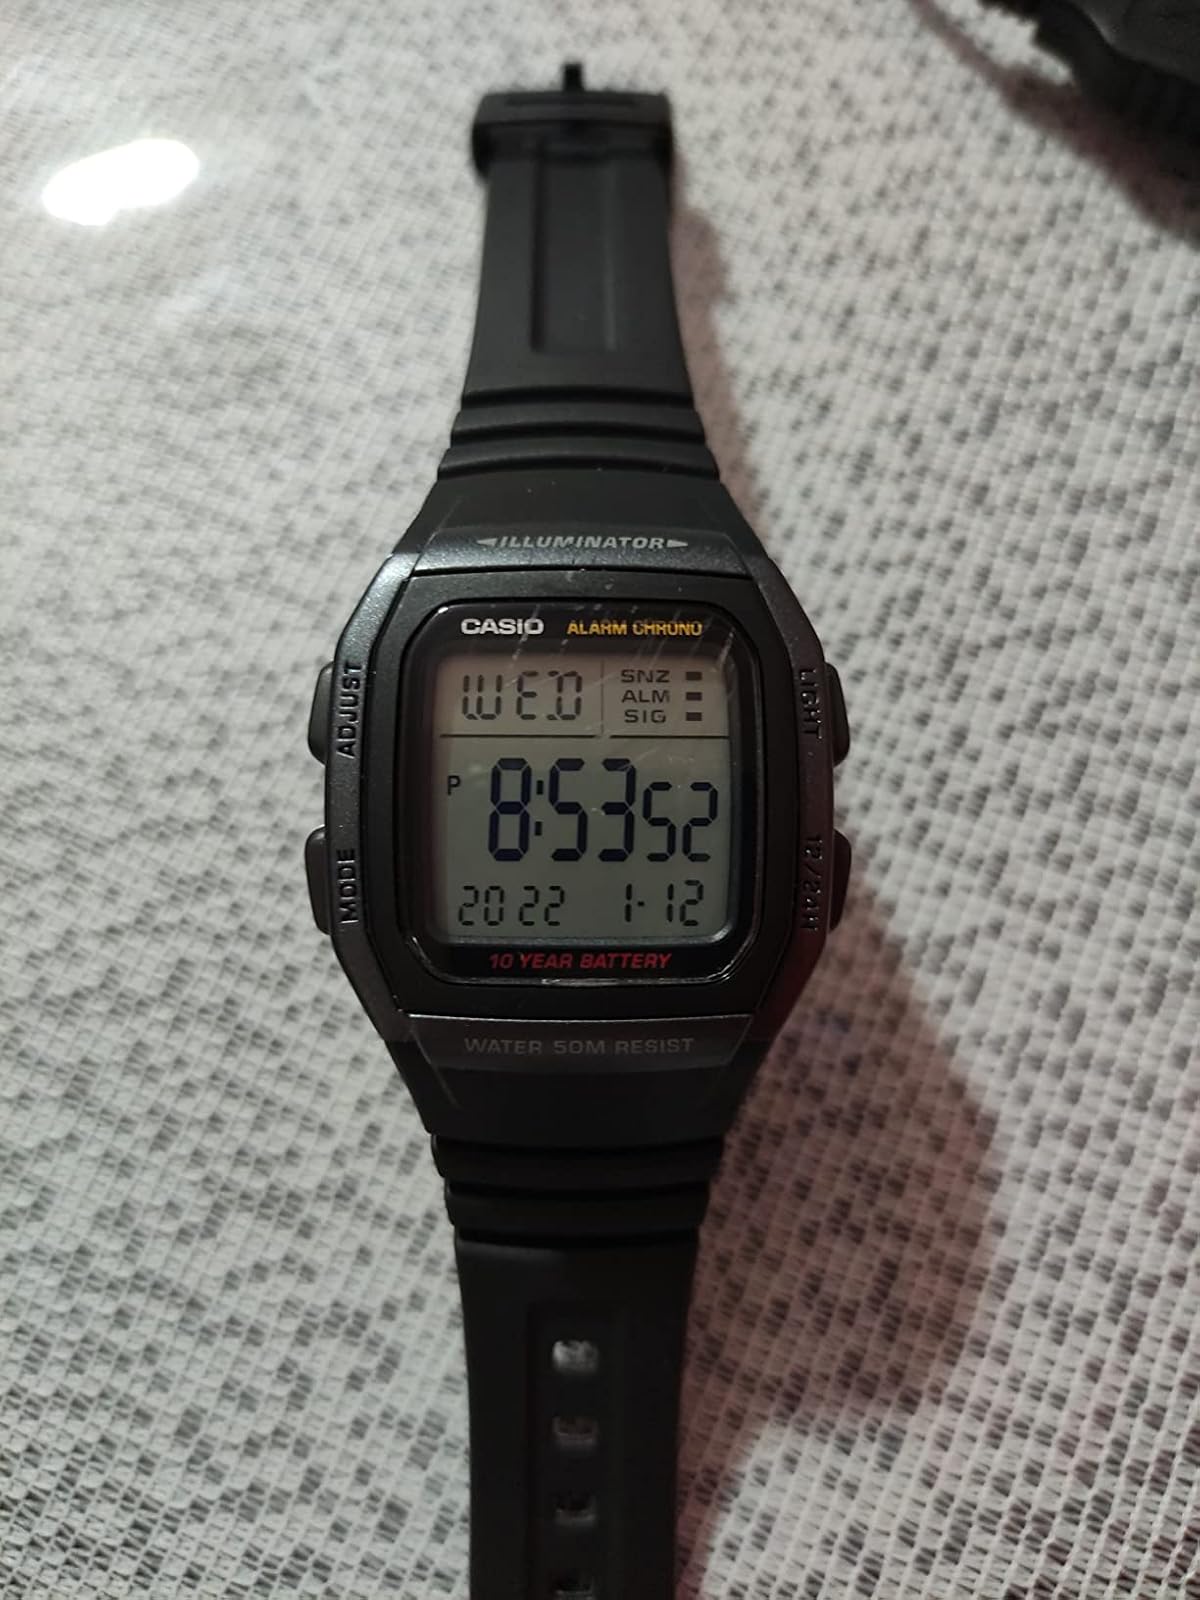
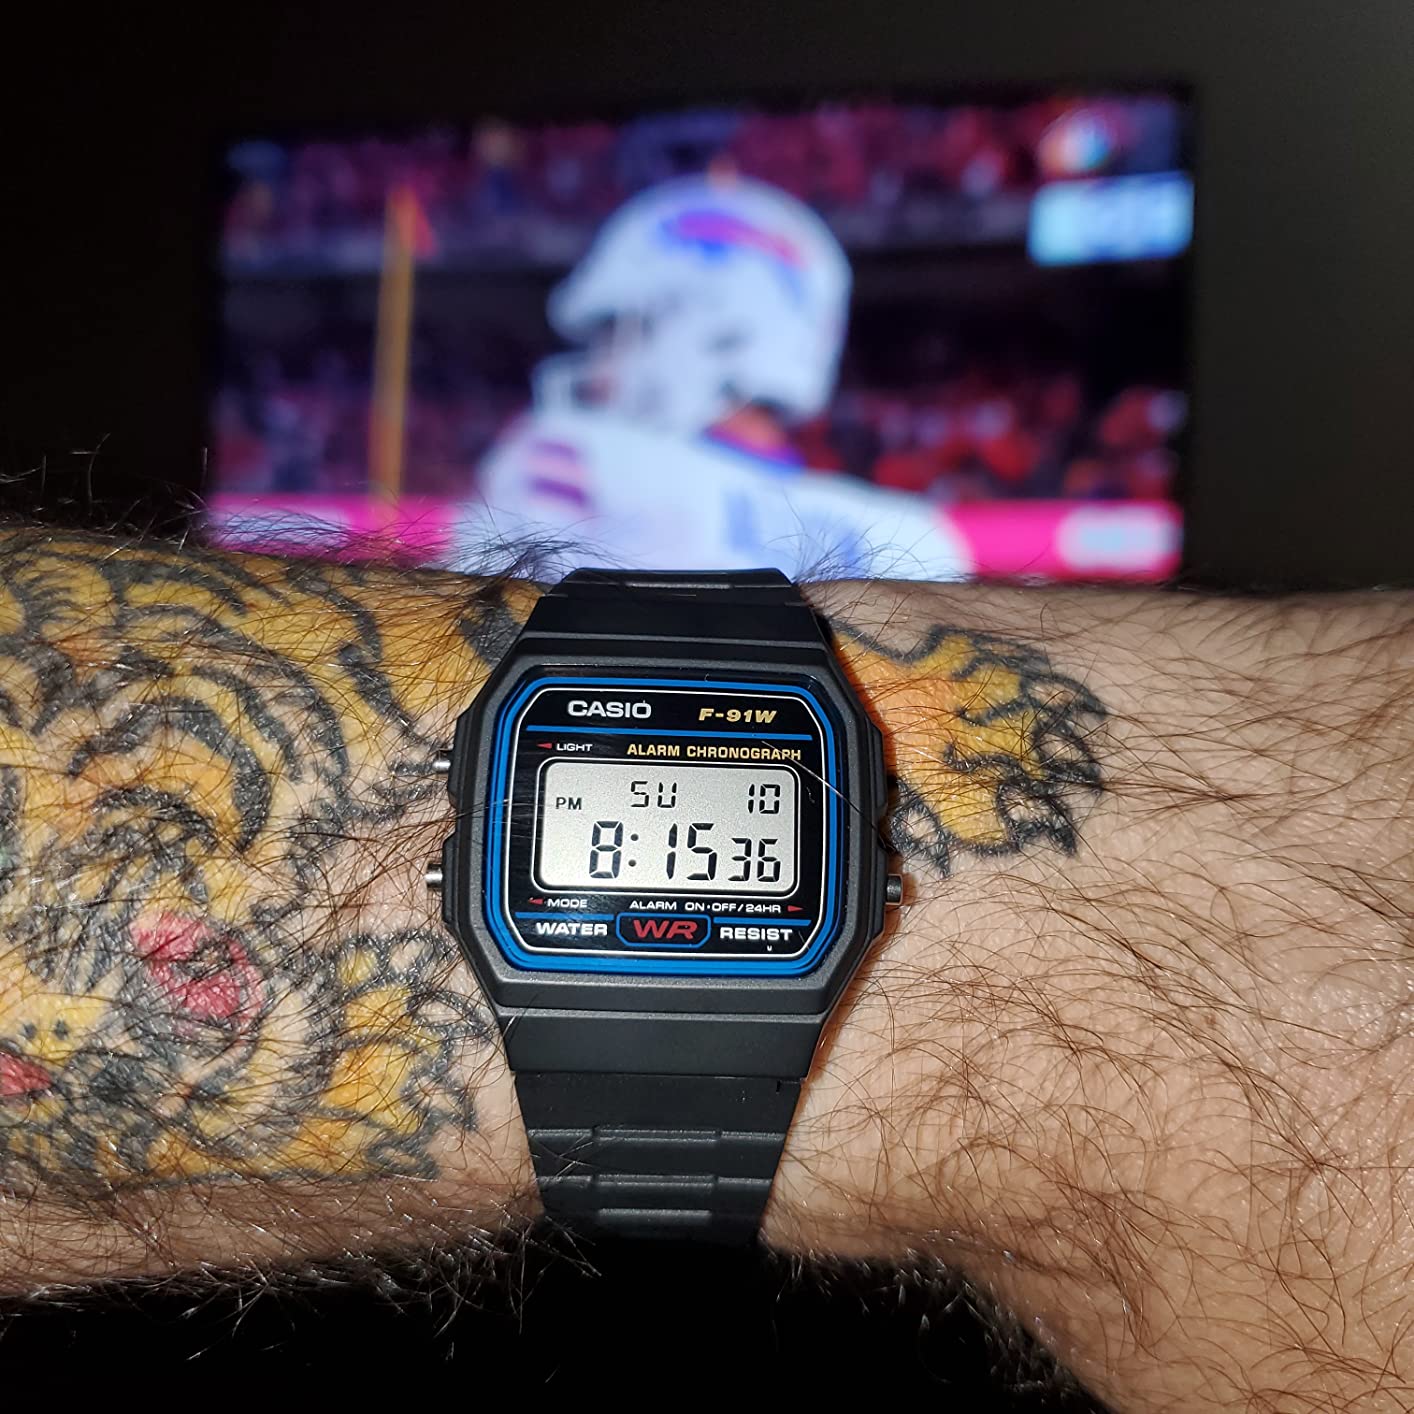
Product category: accessories_watch
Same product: no